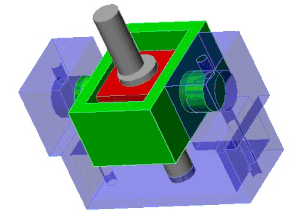
La pompe Valdès est un modèle de pompe à eau en bois qui fonctionne en immersion.